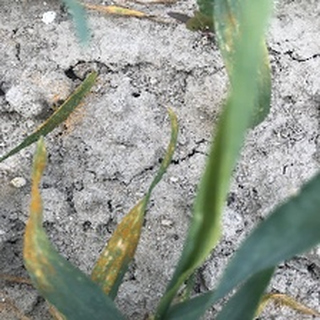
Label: wheat_yellow_rust